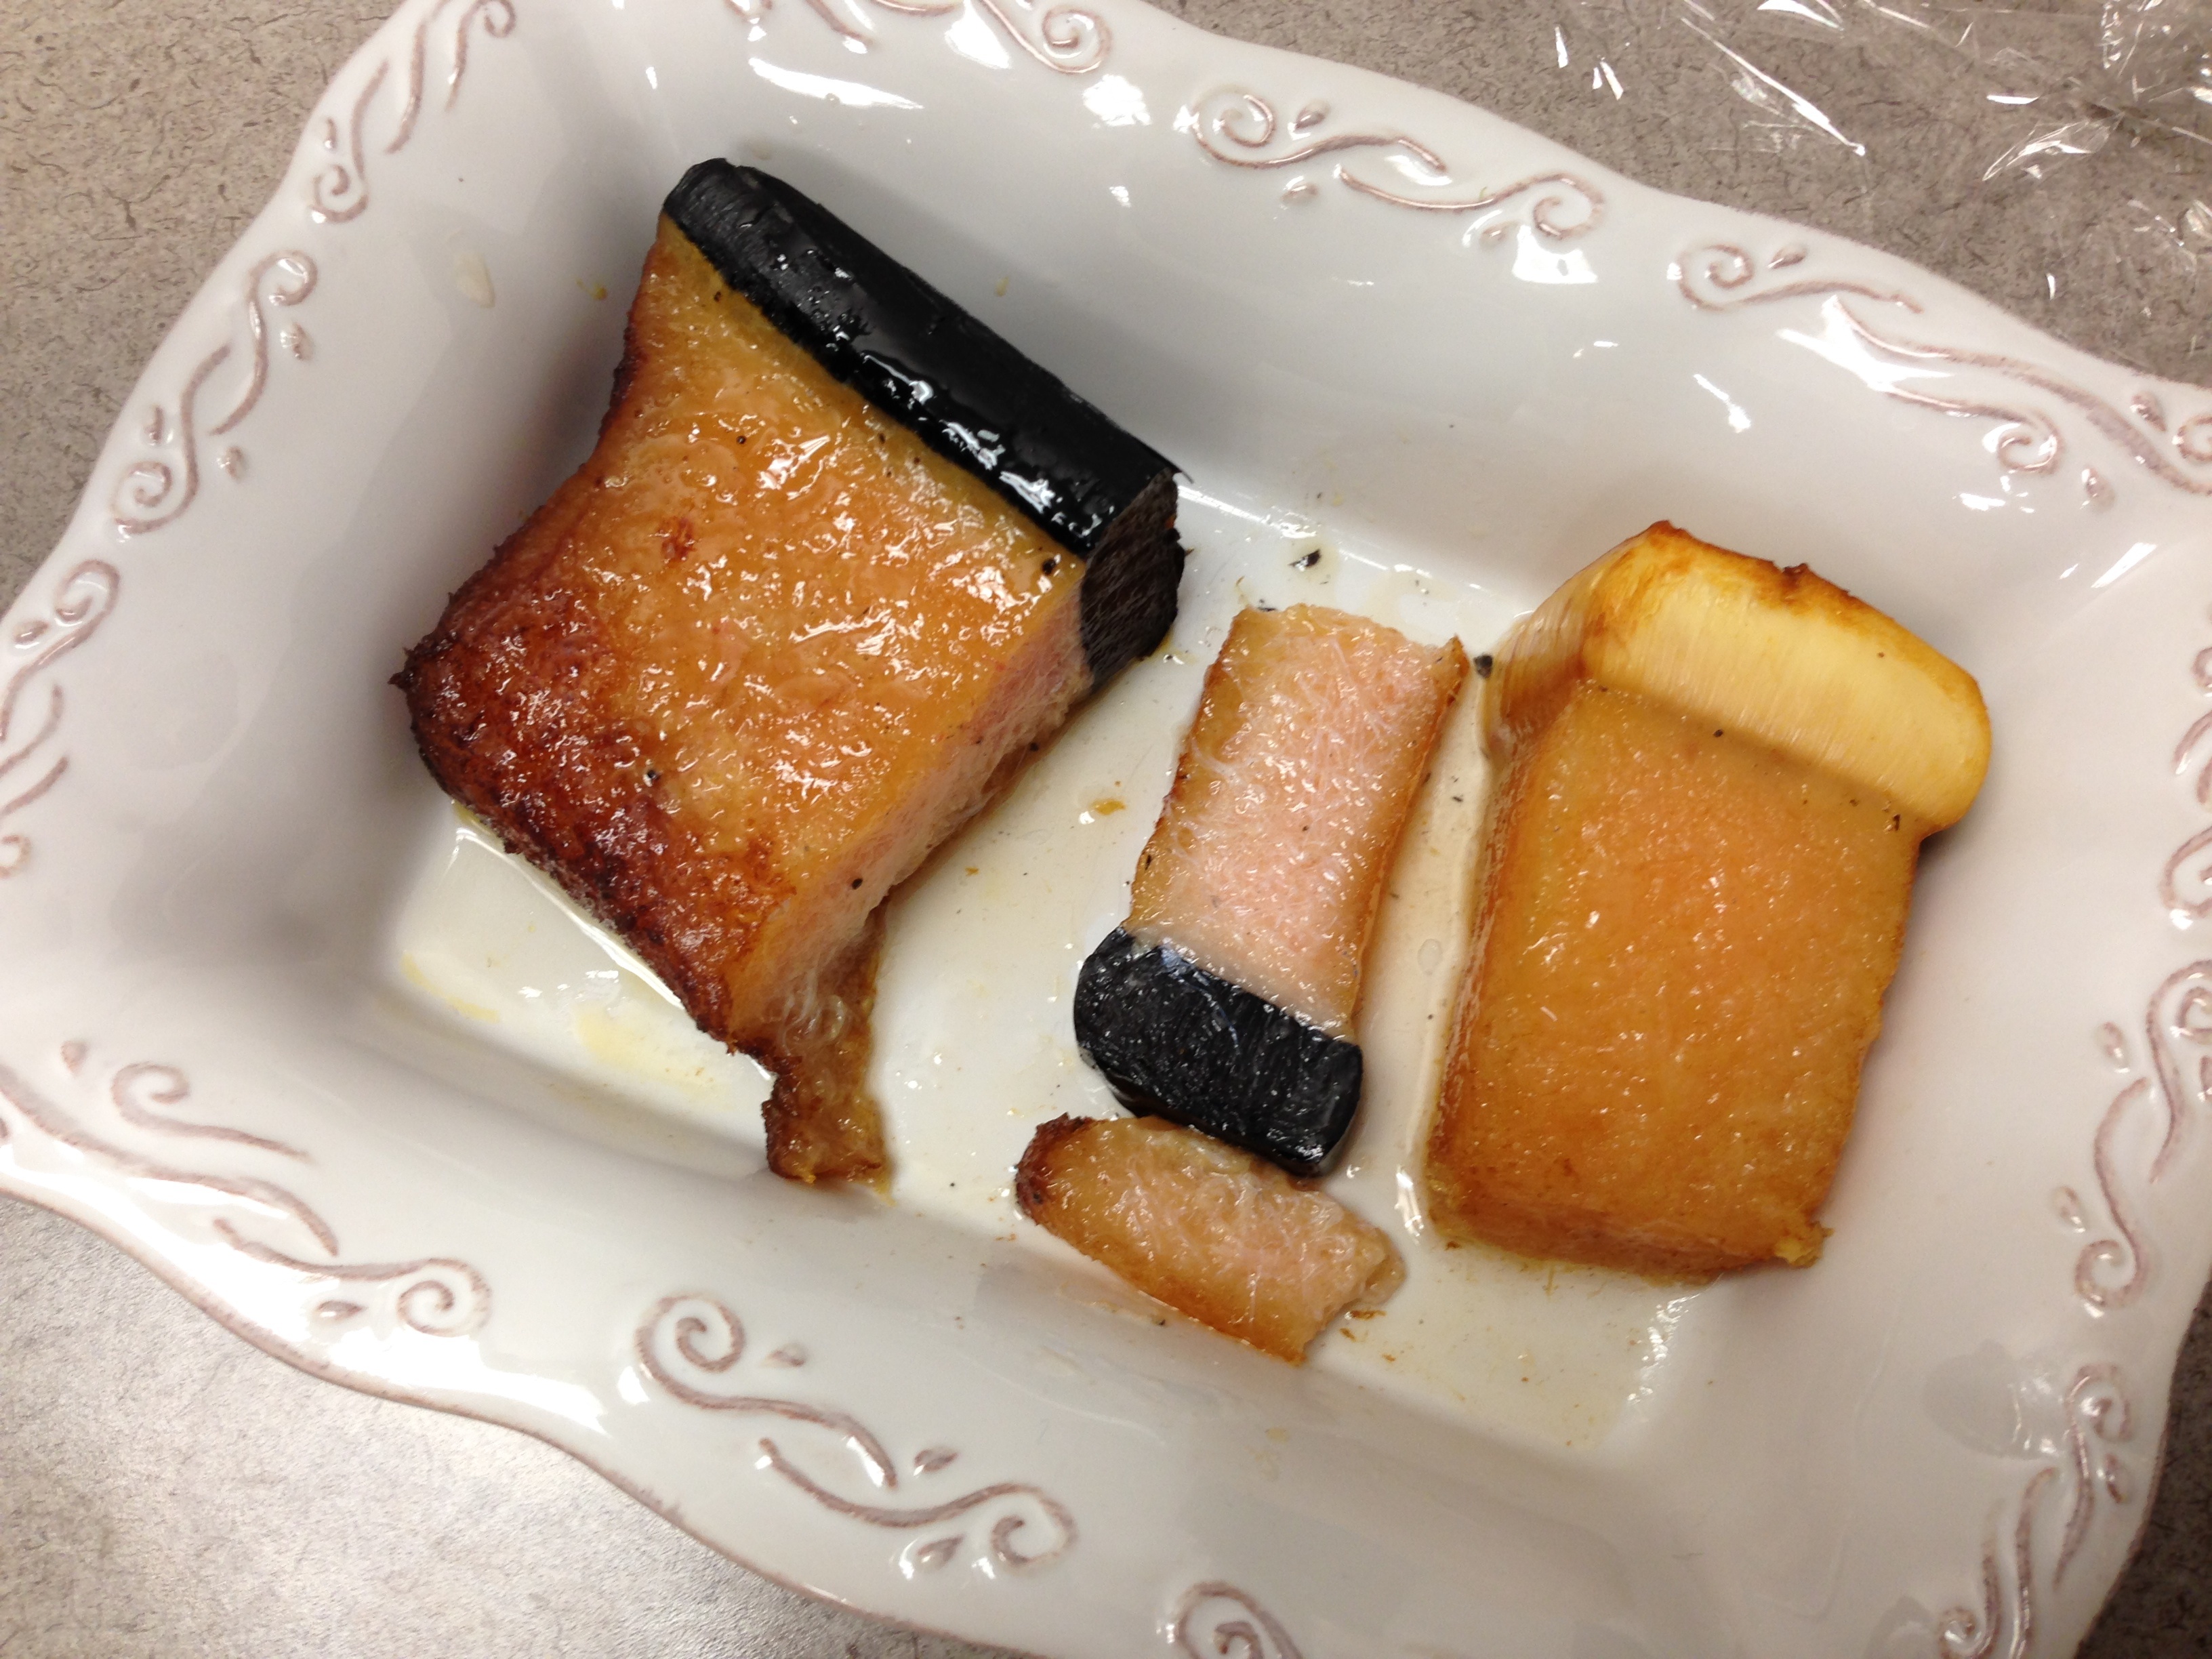
dish, meal, food, produce, breakfast, dessert, cuisine, asian food, 2013365, flavor, petit four